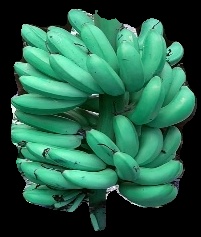
Variety: rasbale
Grade: grade1